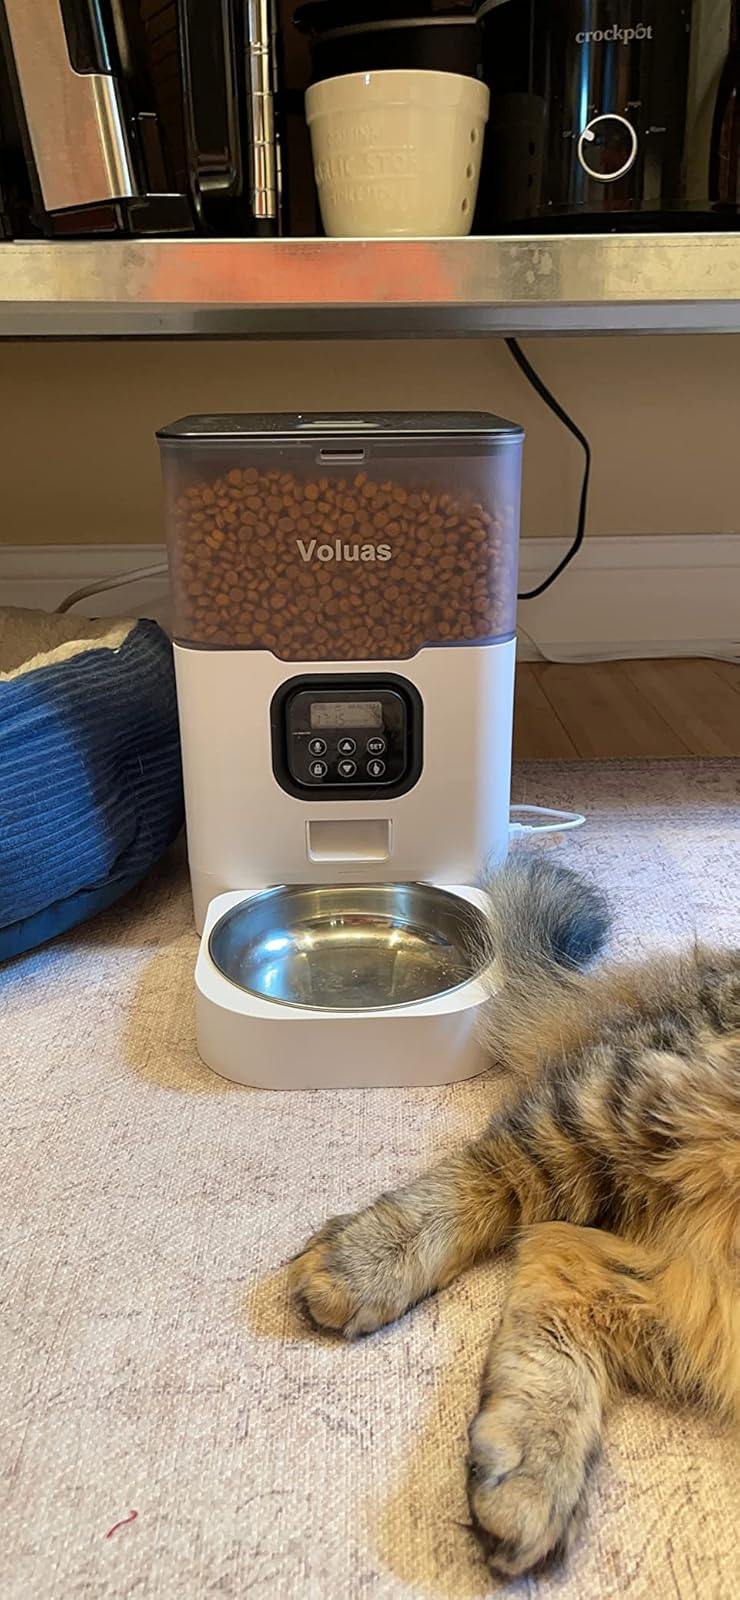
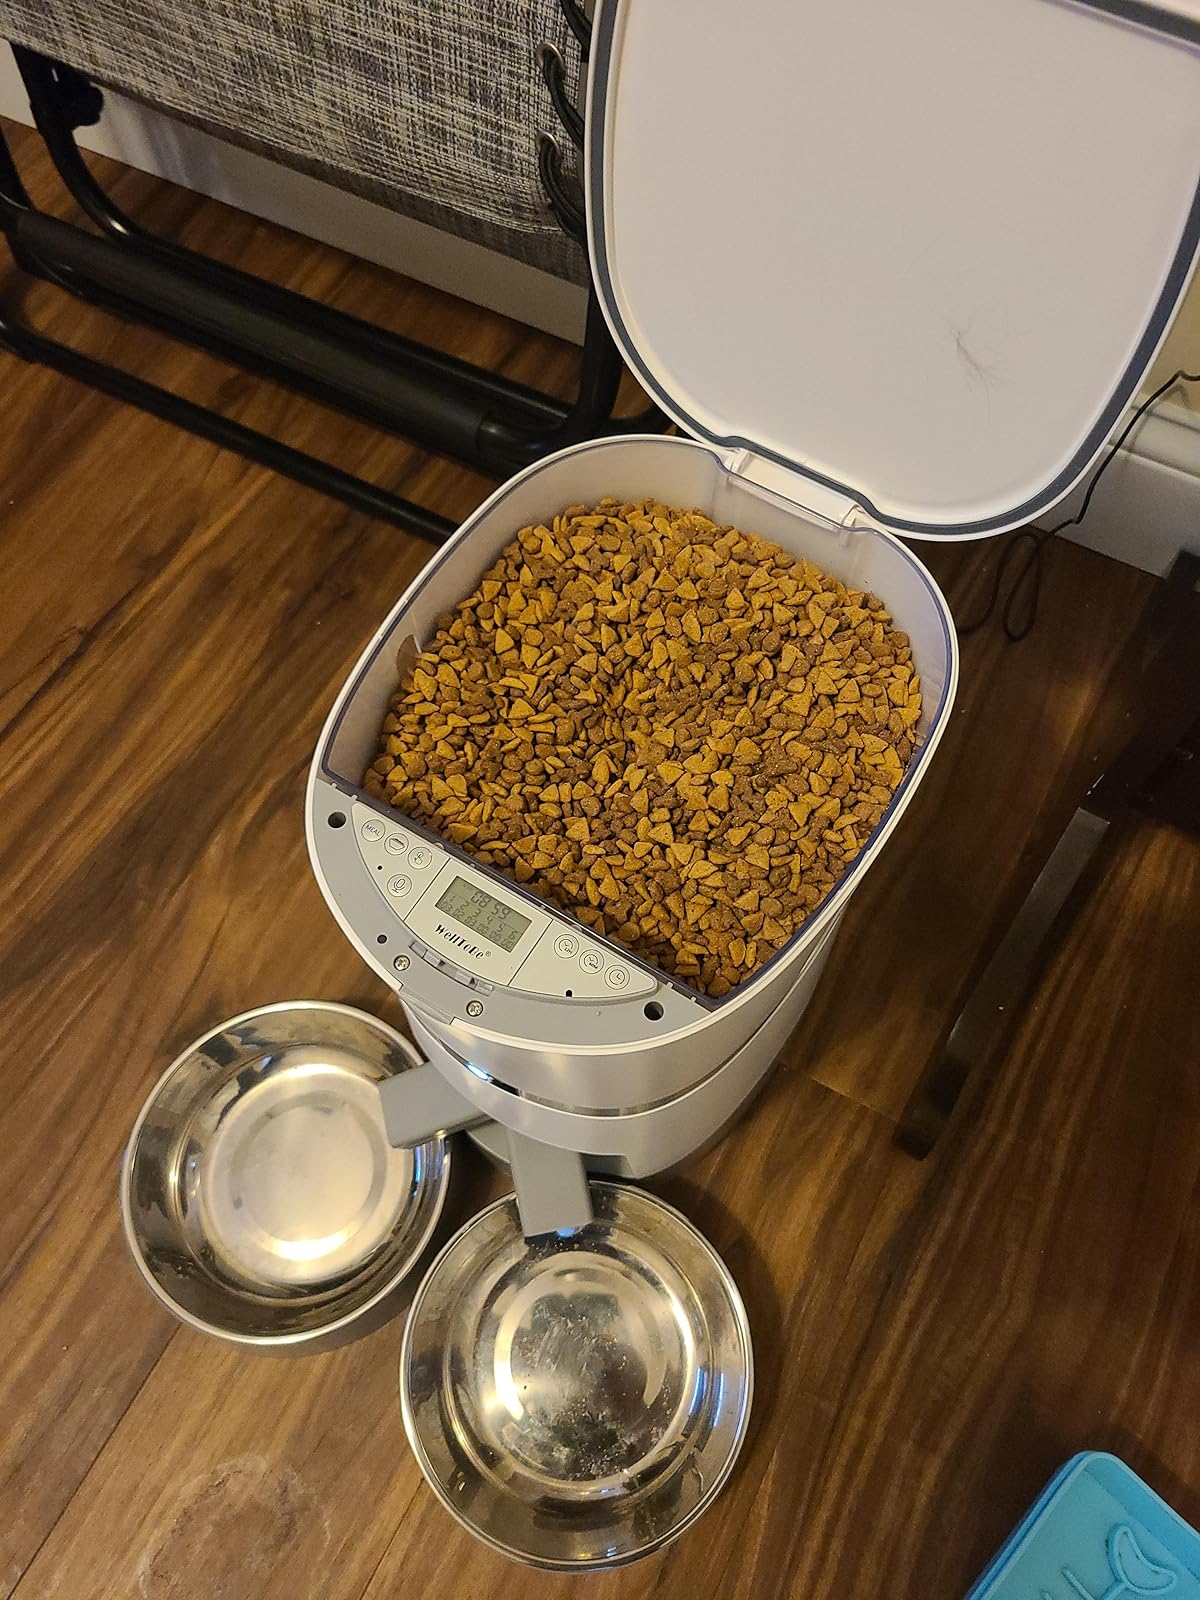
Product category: items_feeder
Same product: no